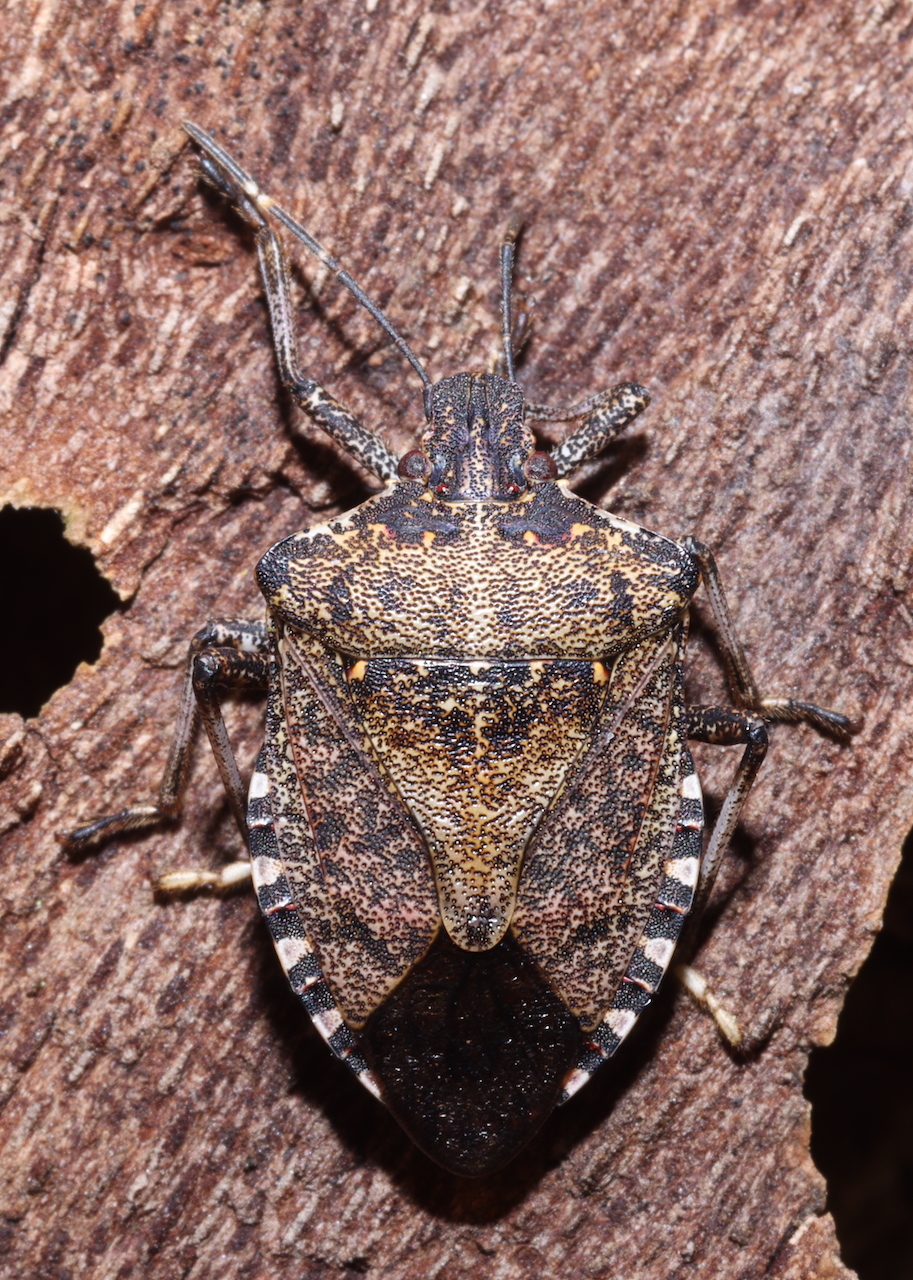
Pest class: stink_bug